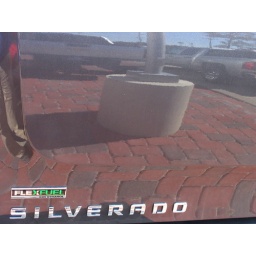
Photo by Rob - The truck is blue although it's impossible to see through the reflection. :)